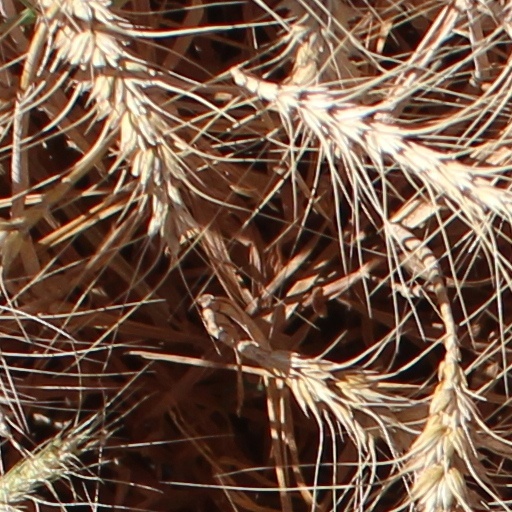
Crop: wheat